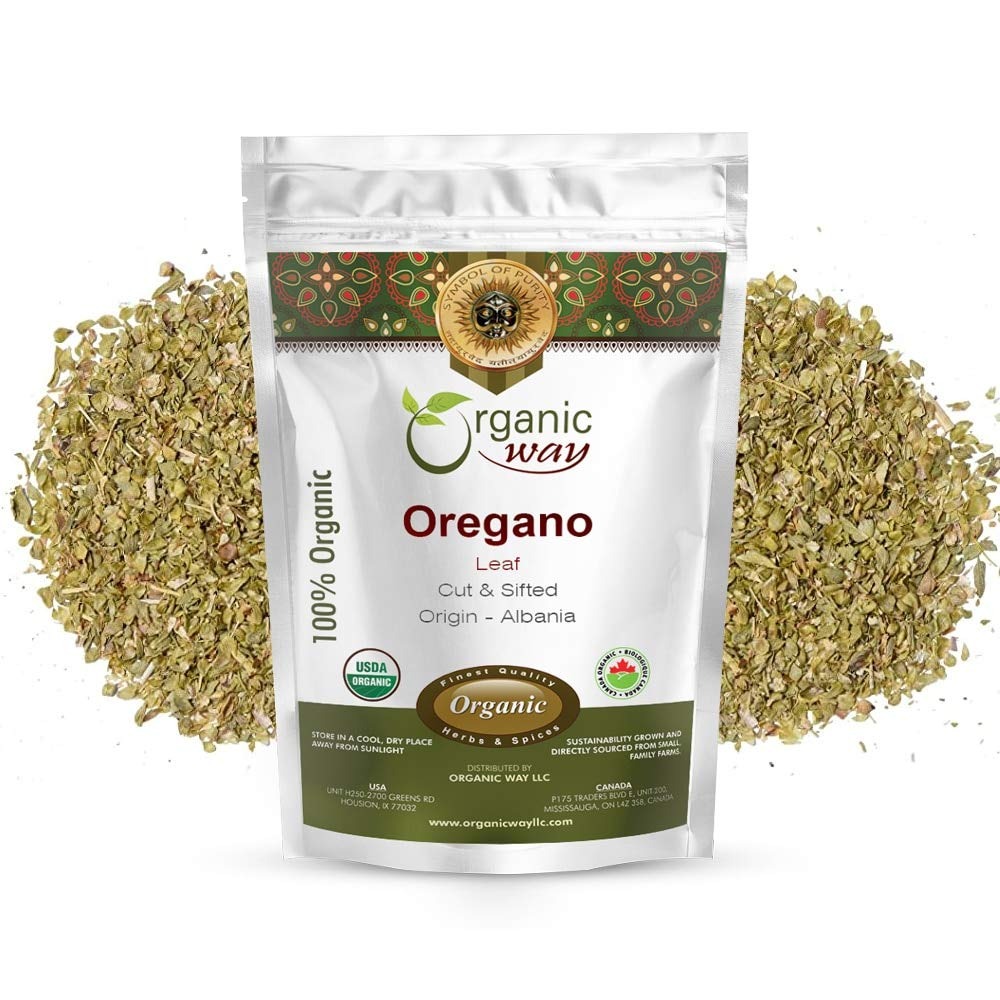
Item Name: Organic Way Dried Oregano Leaf Cut & Sifted (Origanum vulgare) - European Wild-Harvest | Organic & Kosher Certified | Vegan, Non GMO & Gluten Free | USDA Certified | Origin - Albania (16 Oz)
Bullet Point 1: Dried Oregano Leaf – Carefully selected and dried to maintain their natural aroma and texture, these oregano leaf are perfect for enhancing a variety of dishes. Enhance tomato sauces, soups, and stews with its robust flavor. Season meats for grilling, or sprinkle on pizzas and pastas. Mix it into salad dressings or incorporate into bread doughs for an aromatic touch. Its consistency also makes it ideal for seasoning roasted or grilled vegetables.
Bullet Point 2: Versatile Kitchen Ingredient – Ideal for multiple uses including teas, soups, & various culinary dishes offering versitility and added benefits. These dried leaves blend well with a variety of flavors. Simply crush and sprinkle them over your dishes for an added depth of taste.
Bullet Point 3: Convenient & Long-Lasting – These dried leaves come in a resealable pack to maintain their freshness and ensure easy storage. Keep them in a cool, dry place to enjoy their quality for an extended period.
Bullet Point 4: Carefully Sourced – Harvested with care, these oregano leaf are carefully processed and packaged to retain their original essence. Ideal for those who appreciate high-quality kitchen essentials.
Bullet Point 5: Easy to Use – Whether you're preparing homemade spice blends or looking to enhance your cooking, these oregano leaf are easy to incorporate into various recipes. Simply soak or use them directly as a garnish or seasoning.
Product Description: Oregano is a herb from the mint, or Lamiaceae family. Oregano has olive-green leaves and purple flowers. It is closely related to other herbs, including mint, thyme, marjoram, and basil. It helps to enhance the flavor of your food and also boost your overall health. It features in the Mediterranean diet. People can use the leaves dry or fresh to add a “Mediterranean” flavor to a range of dishes. It has a strong flavour and adds warmth to your food, as well as a hint of subtle sweetness. It is gluten-free, hence, suitable for vegan and paleo diets.Oregano tea is a great herbal tea to sip on during cold winter months to help boost the immune system. Making Herbal Oregano Tea is as easy as steeping dried oregano in a cup of boiling water. Homemade herbal tea made with fresh herbs are light, deliciously aromatic and rich with nutrients.Organic Way is a recognized producer of original Oregano Leaf Cut & Sifted (Origanum vulgare) with excellent quality. You can rely on our products for authenticity and potency. Organic Way imports quality organically grown products from different countries and processes them in the USA for the US market.Our cut and sifted oregano leaf means that the leaves aren't sold in whole form, but rather "cut" into smaller pieces and then "sifted" to remove the small pieces and dust that result from the cutting process.
Value: 16.0
Unit: Ounce

Price: 24.99